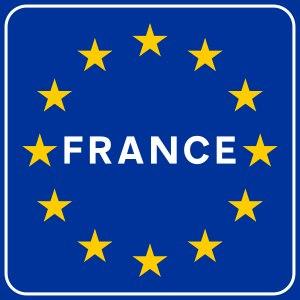
La France comptait en 2014, un réseau autoroutier d'environ 11 882 km, dont 9 048 km à péage, à travers tout le pays. Il s'agit du quatrième réseau mondial et du sixième en incluant les voies express d'au moins 2 × 2 voies. En effet, certaines régions comme la Corse et une grande partie de la Bretagne ne disposent pas d'autoroutes mais de voies express. Ainsi, neuf départements ne sont desservis par aucune autoroute structurante, en partie à cause du relief : l'Ardèche, la Charente, la Haute-Corse, la Corse-du-Sud, les Côtes-d'Armor, le Finistère, le Gers, le Morbihan et la Haute-Saône. Tous le sont en revanche par des voies express. L'outre-mer ne possède qu'une seule autoroute : l'autoroute A1, en Martinique.